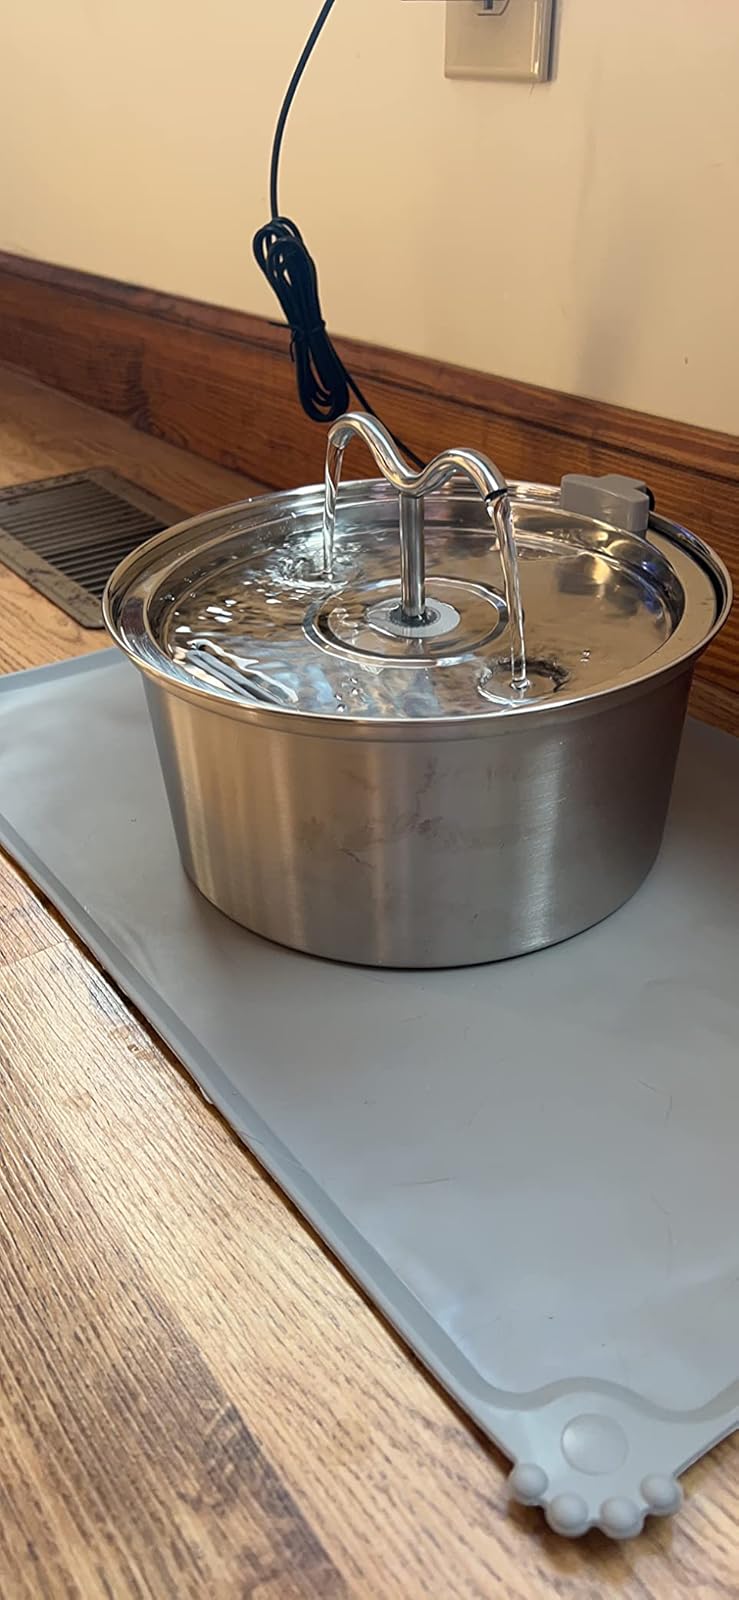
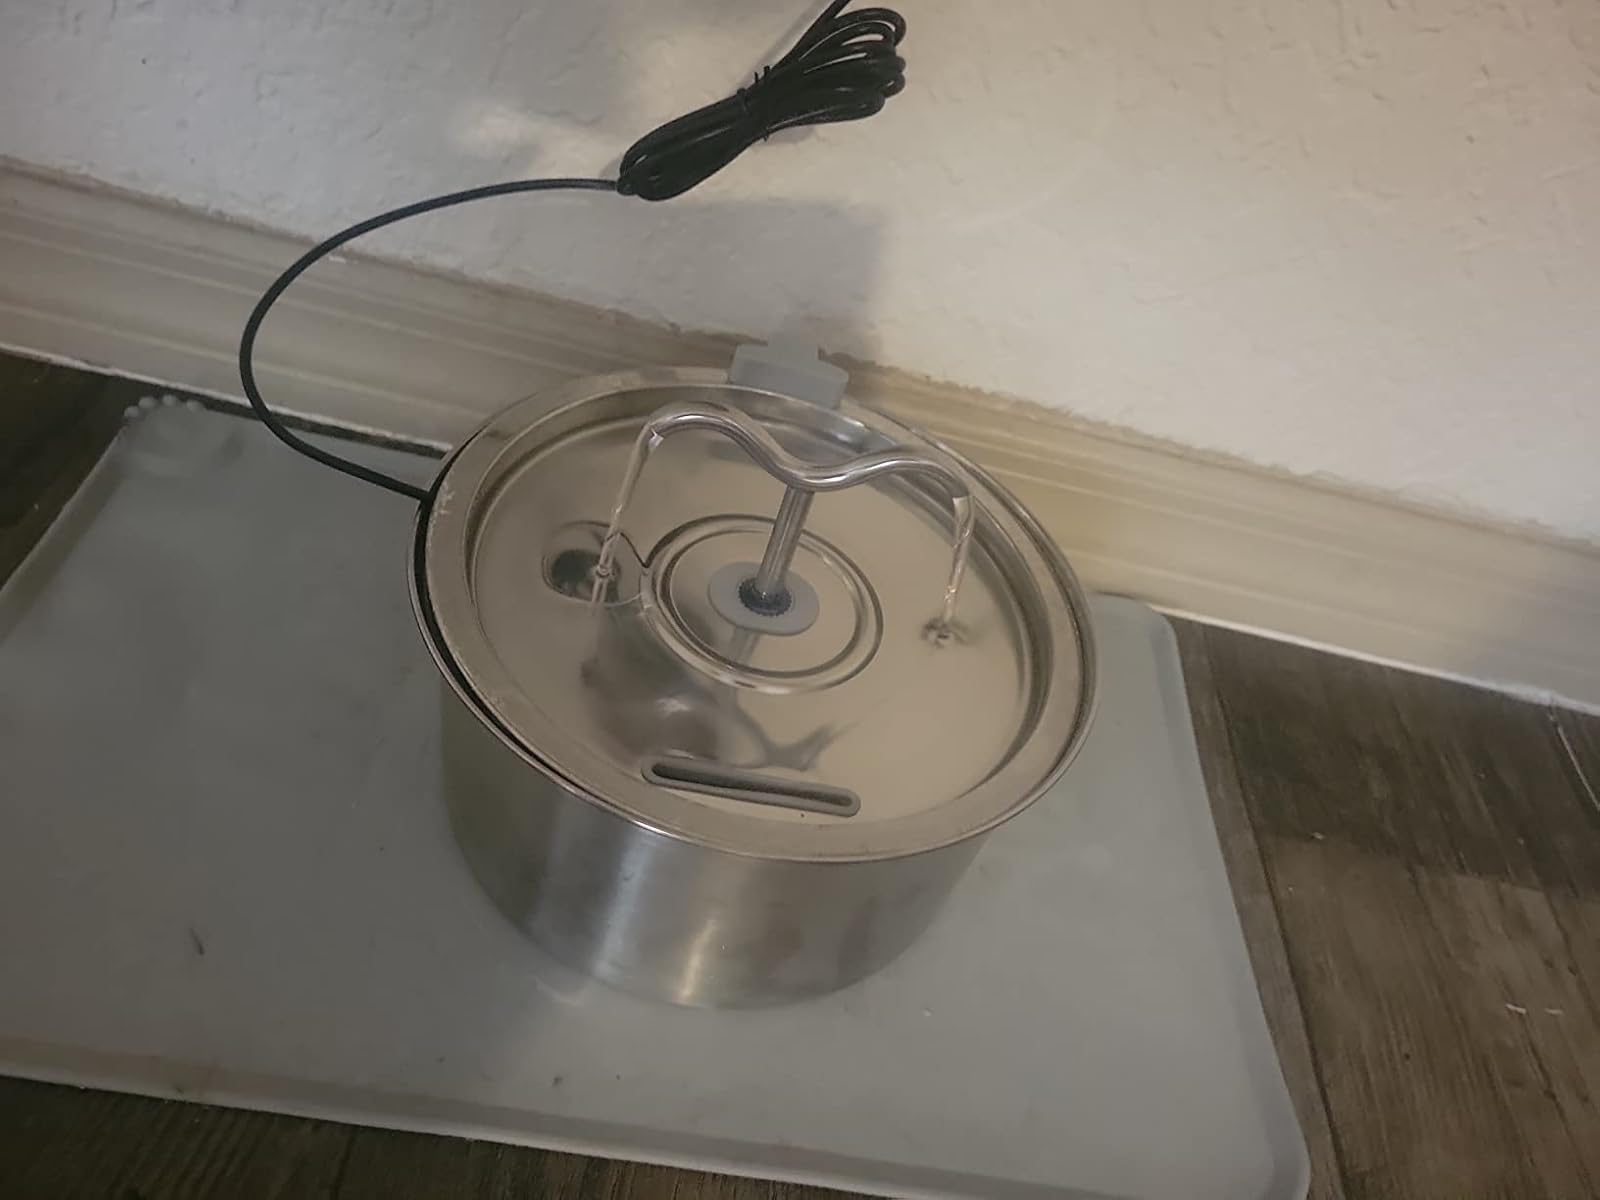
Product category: items_bowl
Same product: yes